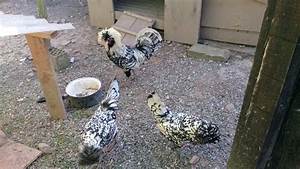
Label: chicken